Kagetsu-sōjiji Station

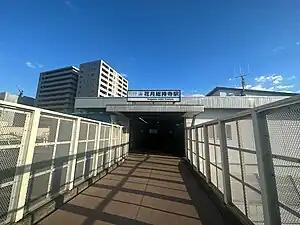
Kagetsu-sōjiji Station entrance, November 2023

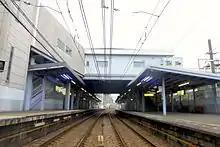
Station platforms, June 2015

Kagetsu-sōjiji Station is served by the Keikyū Main Line and is located from the terminus of the line at Shinagawa Station in Tokyo.